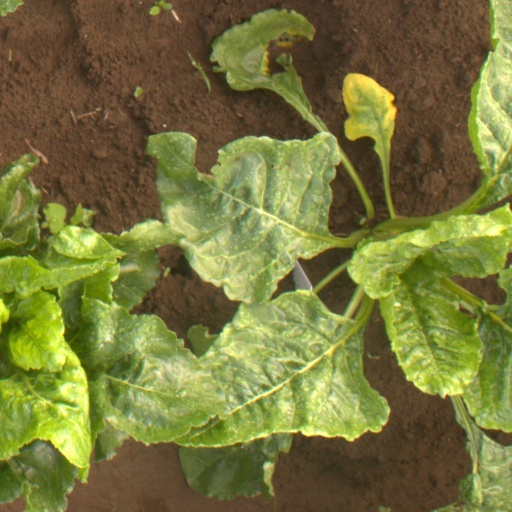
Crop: sugar beet